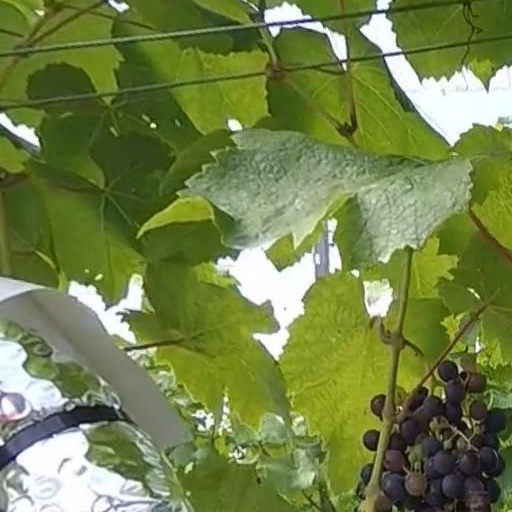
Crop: grape